John Player & Sons

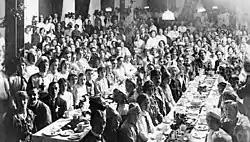
Workers and staff of John Player at a Christmas party in the 1920s

Player's Medium Navy Cut was the most popular by far of the three Navy Cut brands (there was also Mild and Gold Leaf, mild being today's rich flavour). In January 1937, Player's sold nearly 3.5 million cigarettes (which included 1.34 million in London). The popularity of the brand was mostly amongst the middle class and in the South of England. It was smoked in the north but other brands were locally more popular.